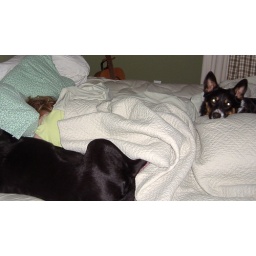
here i am sleeping in with the dogs